Abdulkadir Abdullayev

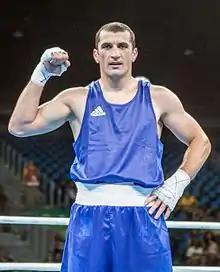
Abdullayev at the 2016 Olympics

Abdulkadir Abdulla Abdullayev (born 17 July 1988) is an Azerbaijani heavyweight amateur boxer. In 2015 he won a gold medal at the European Games and a bronze at the World Championships. He competed at the 2016 Olympics, but was eliminated in the second bout.